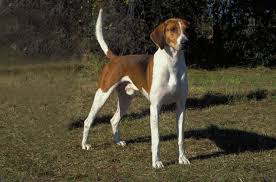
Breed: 223-n000074-English_foxhound